Rufous-vented tit

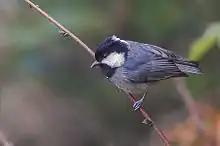
From Lungthu, Pangolakha WLS in East Sikkim, India.

This tit is a native of the western Himalayas, but has a very large range, occurring in parts of Bhutan, China, Pakistan, India, Myanmar and Nepal. Its natural habitats are boreal forests and temperate forests. In Bhutan for example, "P. r. beavani" is a rather common all-year resident in moist Bhutan fir ("Abies densa") forests, between approximately 3,000 and 4,000 meters ASL. Widespread and by no means rare, it is not considered a threatened species by the IUCN.